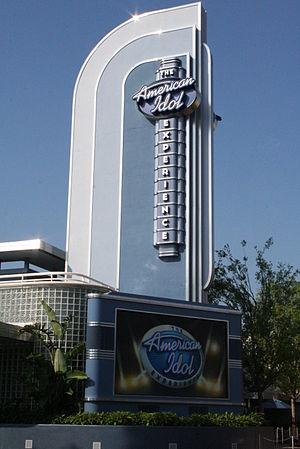
The American Idol Experience était une attraction du parc à thème Disney's Hollywood Studios à Walt Disney World Resort inspirée par l'émission télévisée américaine American Idol. L'attraction consiste en une audition basée sur celle de l'émission. Des visiteurs se présentent pour chanter devant les membres du public composé lui aussi de visiteurs et devant un jury de trois personnes qui votent alors pour leur chanteur préféré.